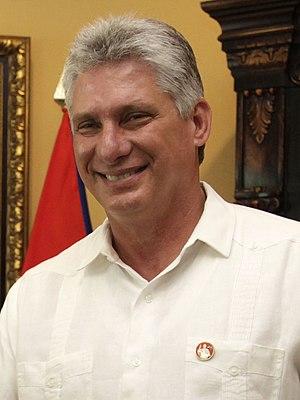
Cuba, officiellement la République de Cuba, se définit constitutionnellement comme étant un État socialiste, guidé par les principes énoncés par José Martí et les idéaux politiques de Marx, Engels et Lénine. La constitution cubaine définit le Parti communiste de Cuba comme « la force dirigeante supérieure de la société et de l'État, qui organise et oriente les efforts communs vers les hautes fins de la construction du socialisme et la marche en avant vers la société communiste ».
L'élection présidentielle cubaine de 2019 a lieu le 10 octobre 2019 afin d'élire au scrutin indirect le président de la République de Cuba et son vice-président.
Des élections législatives ont lieu à Cuba le 11 mars 2018 afin de renouveler l'ensemble des sièges de l'Assemblée nationale du pouvoir populaire pour un nouveau mandat de cinq ans, à l'échéance de la législature entamée à la suite des élections de 2013. La nouvelle Assemblée élit ensuite les membres du Conseil d'État, et en nomme le président, qui exerce les fonctions de chef d'État et de gouvernement. Habituellement organisées en février, les législatives sont décalées d'un mois suite aux dégâts provoqués dans l'île par le passage de l'ouragan Irma en septembre de l'année précédente.
Voici la liste des chefs d'État cubains depuis l'indépendance acquise en 1902.